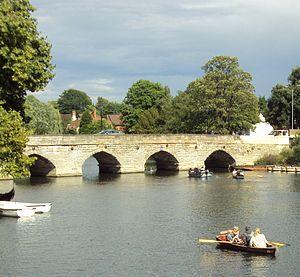
Cette liste de ponts du Royaume-Uni recense les ponts les plus remarquables du fait de leurs caractéristiques dimensionnelles ou de leur intérêt architectural ou historique en Angleterre, en Écosse, au Pays de Galles et en Irlande du Nord.